James Gardiner (bishop)

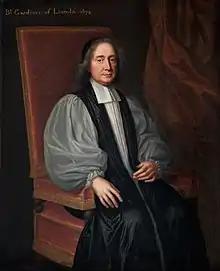

James Gardiner (1637 – 1 March 1705) was an English bishop of Lincoln.